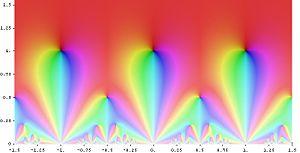
En mathématiques, les séries d'Eisenstein désignent certaines formes modulaires dont le développement en série de Fourier peut s'écrire explicitement.